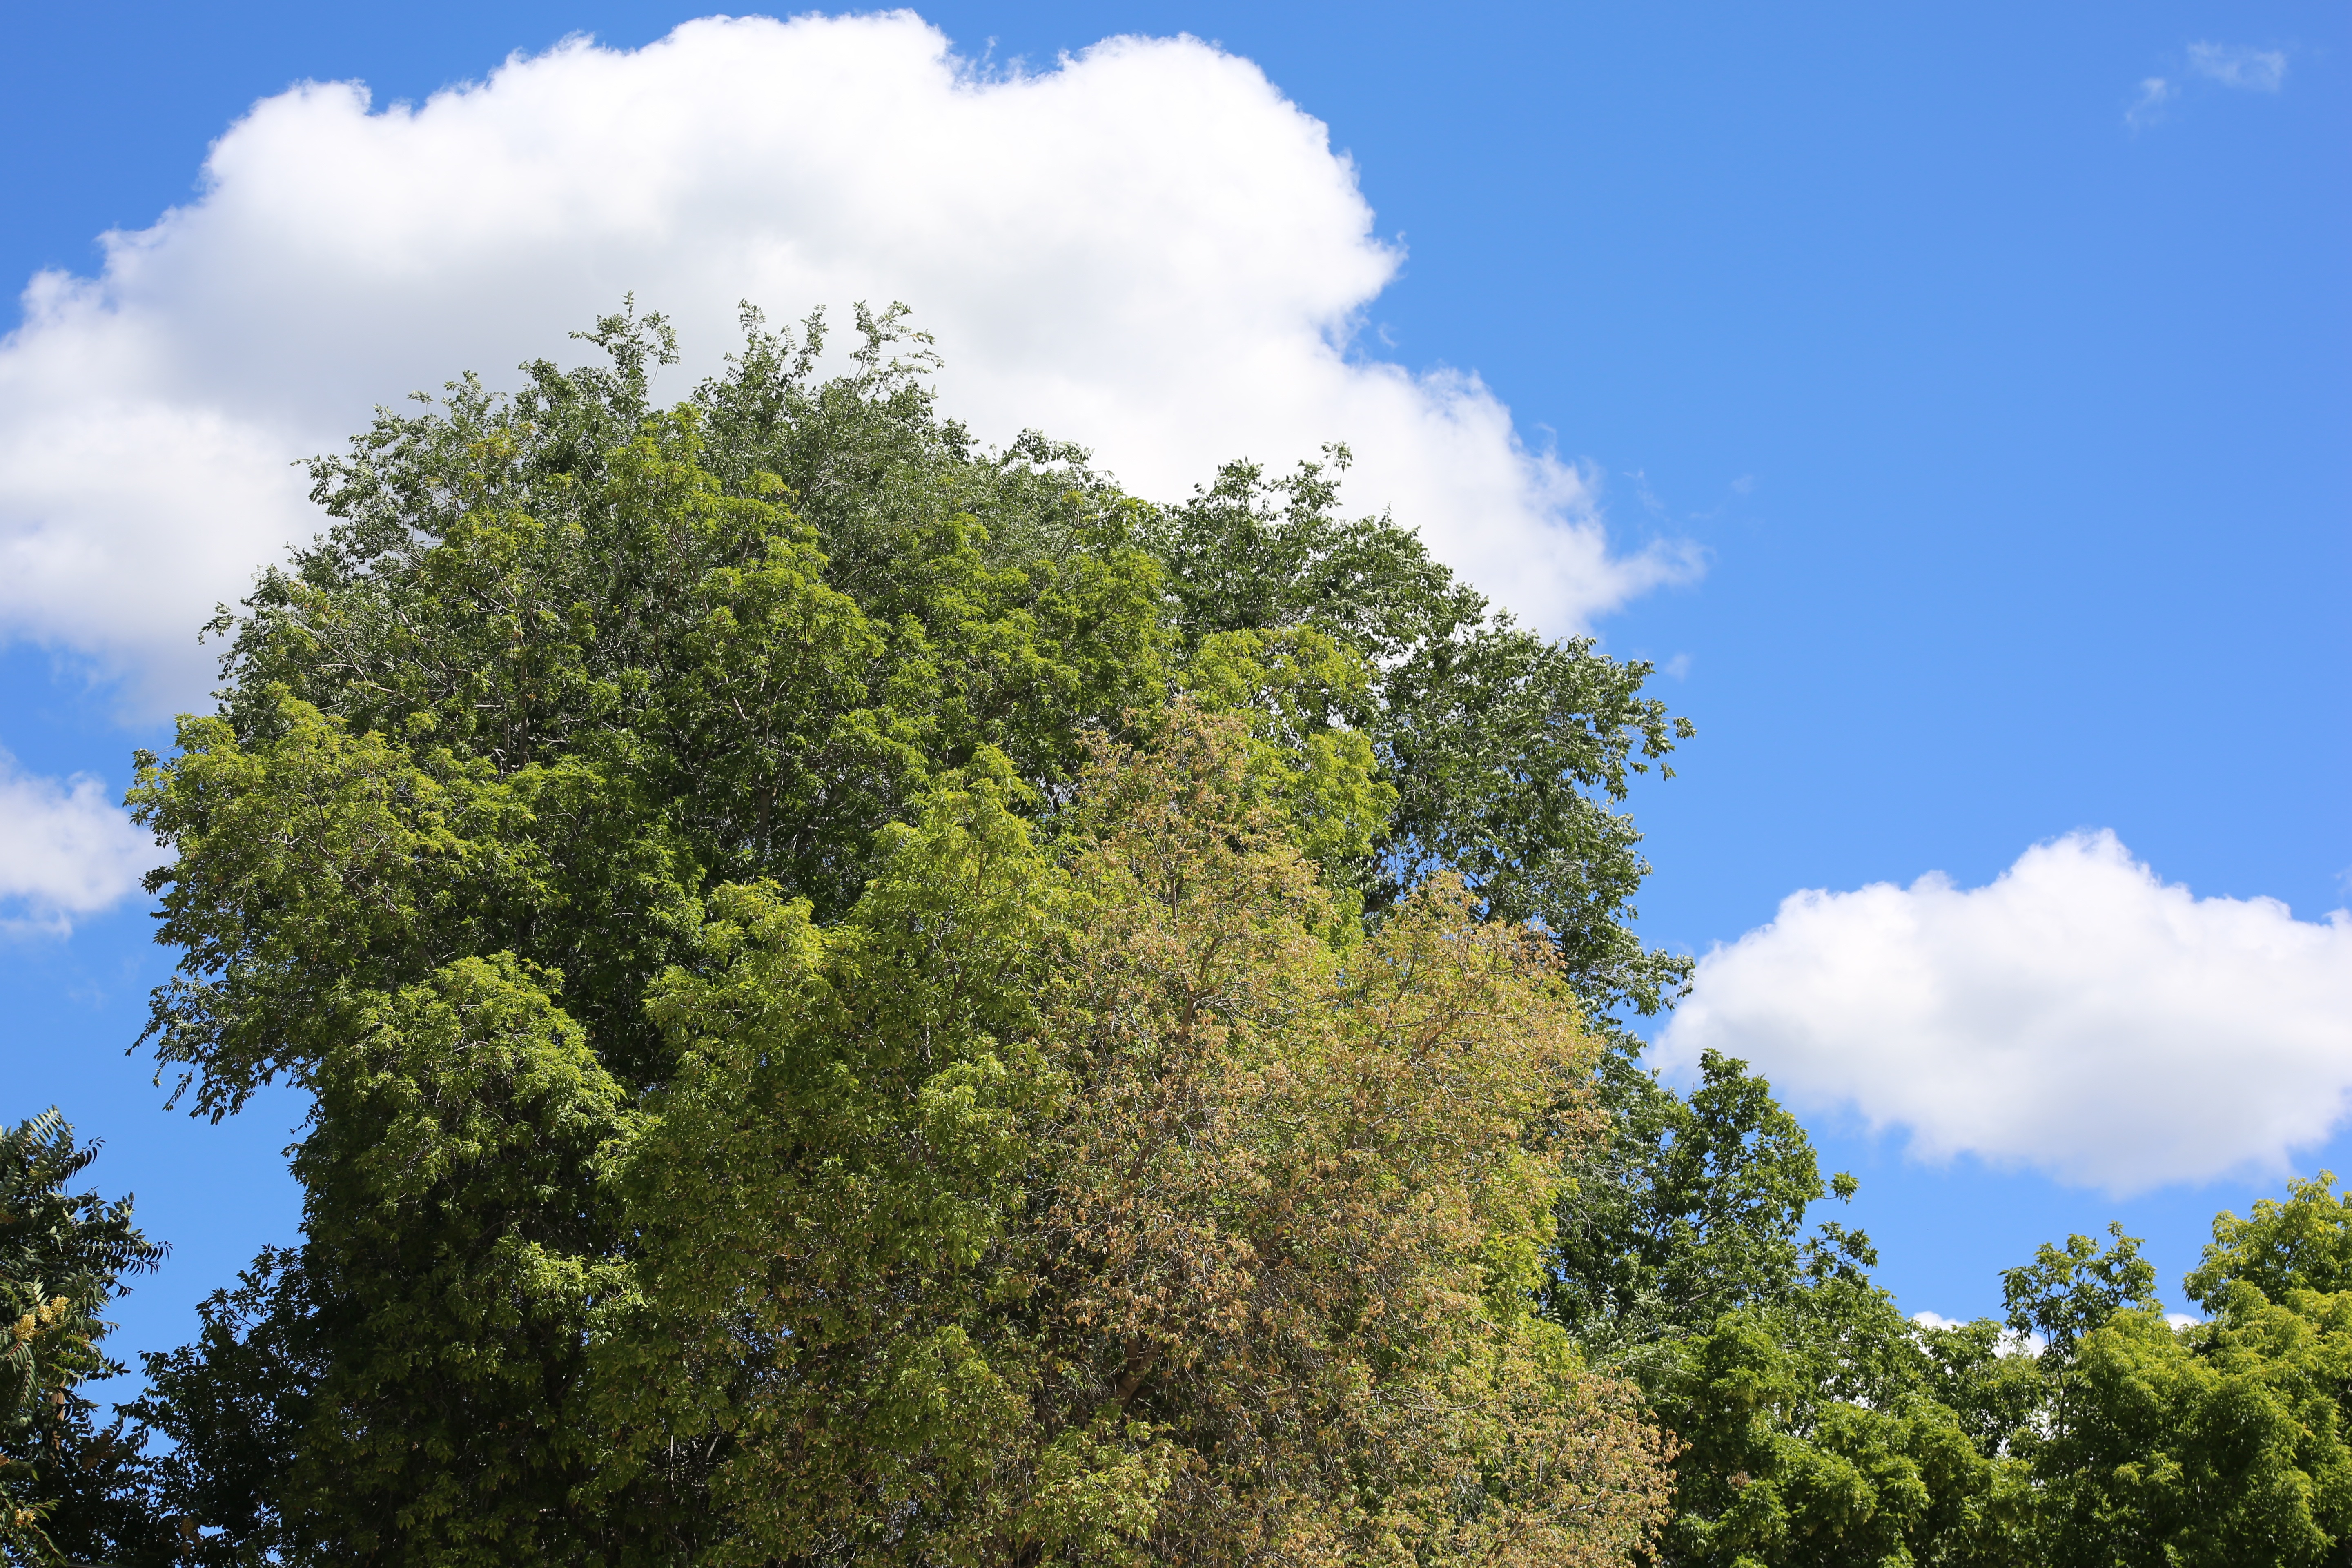
landscape, tree, nature, forest, grass, outdoor, cloud, plant, sky, sunshine, meadow, sunlight, leaf, hill, view, summer, environment, green, relax, tranquil, natural, park, scenery, peace, fresh, calm, blue, season, plants, trees, leaves, outdoors, sunny, clouds, vegetation, beauty, beautiful, day, scene, woodland, habitat, ecosystem, biome, natural environment, woody plant